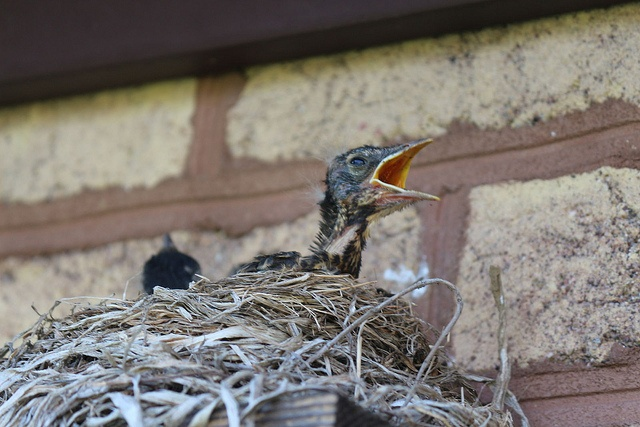
A bird sitting on top of a straw next to a brick wall.
A baby bird calls to his mother for food.
A baby bird by itself in a nest made from straw.
A bird is chirping out of its nest.
A baby bird that is sitting in a nest.